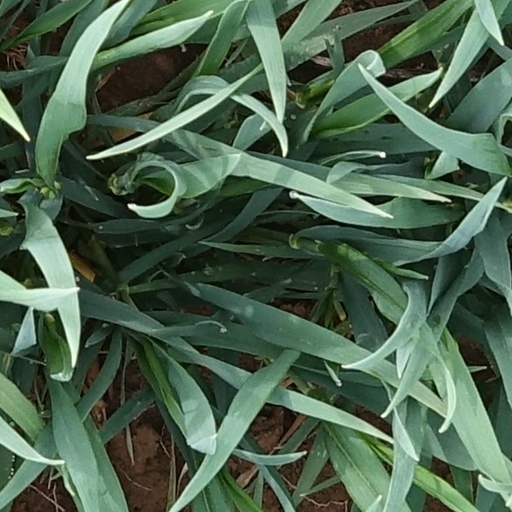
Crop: wheat